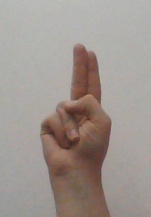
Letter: taa